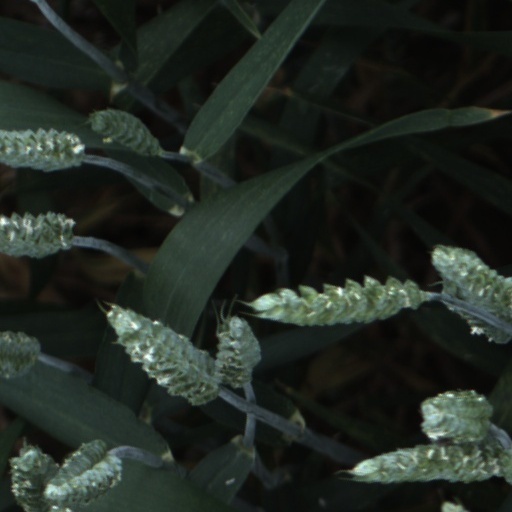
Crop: wheat